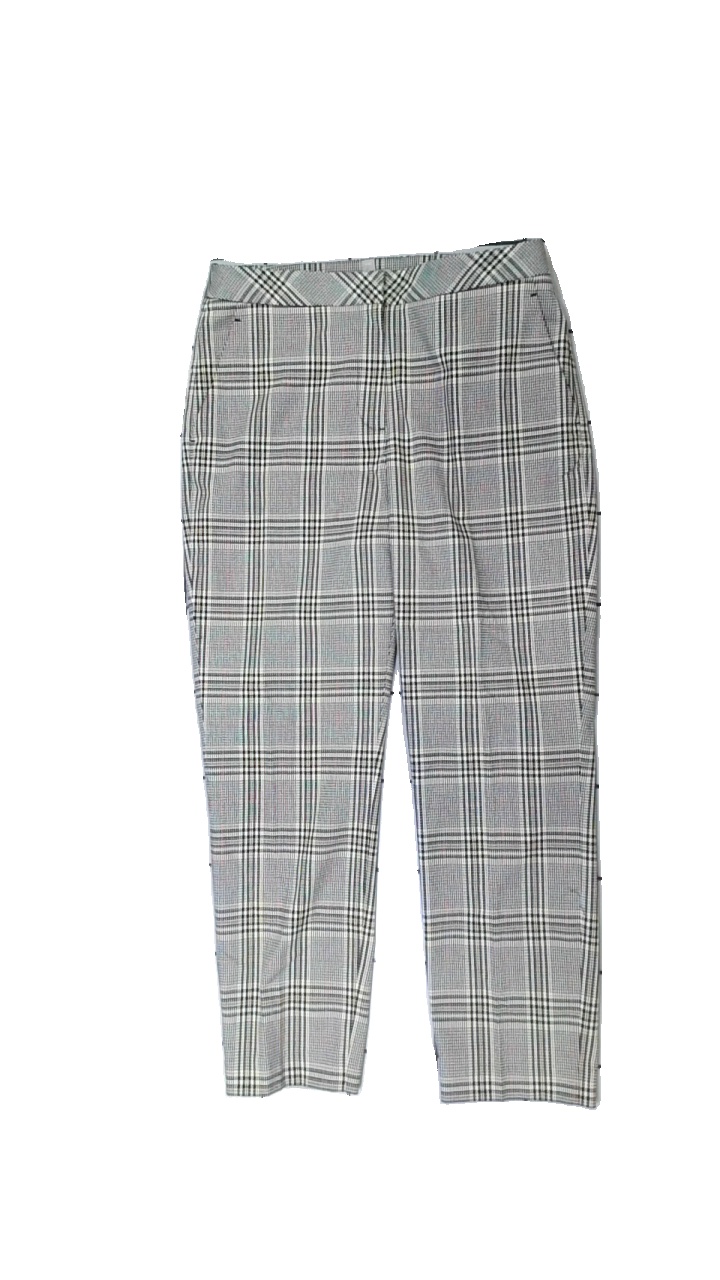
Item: Trousers (Ladies)
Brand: H&m
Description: rutiga byxor
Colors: White, Black, Brown, Multicolor
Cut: Regular
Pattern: Checkered print
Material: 56% polyester 44% cotton
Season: All
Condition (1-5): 5
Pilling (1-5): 5
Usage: Reuse
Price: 50-100